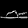
Label: Sandal